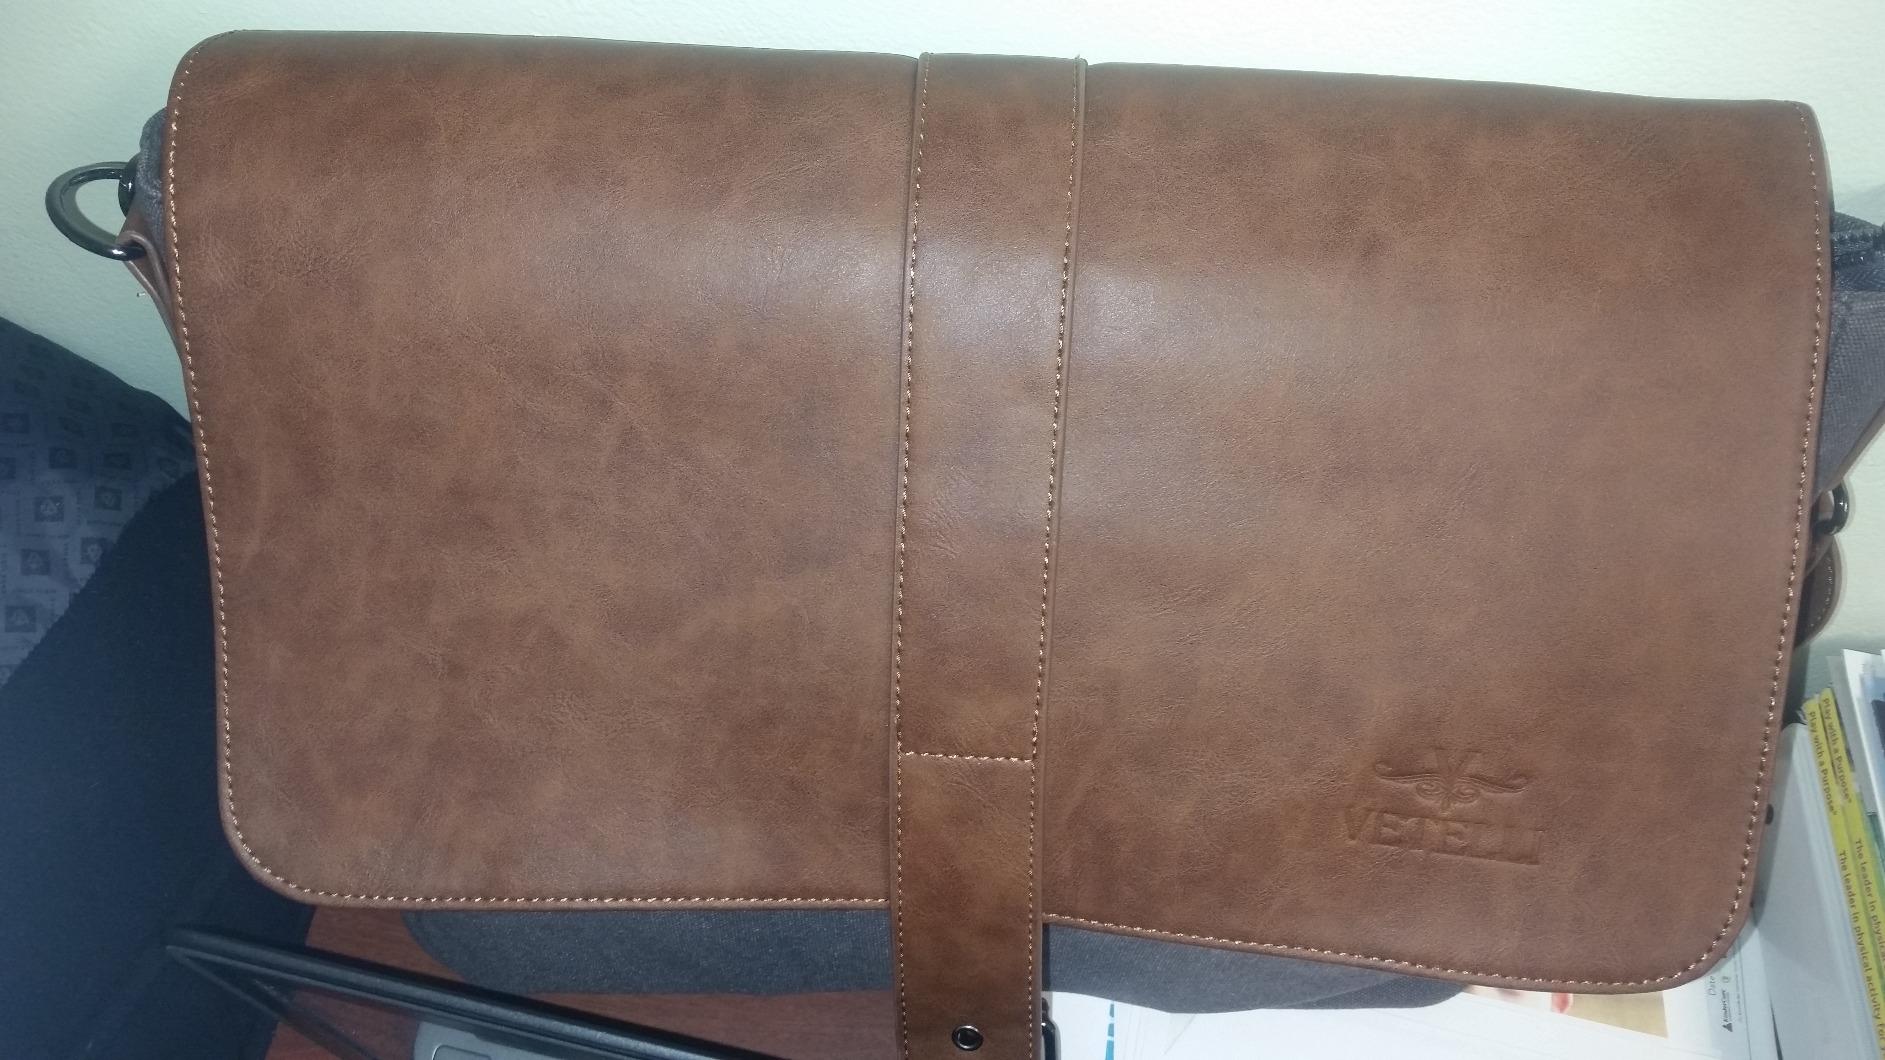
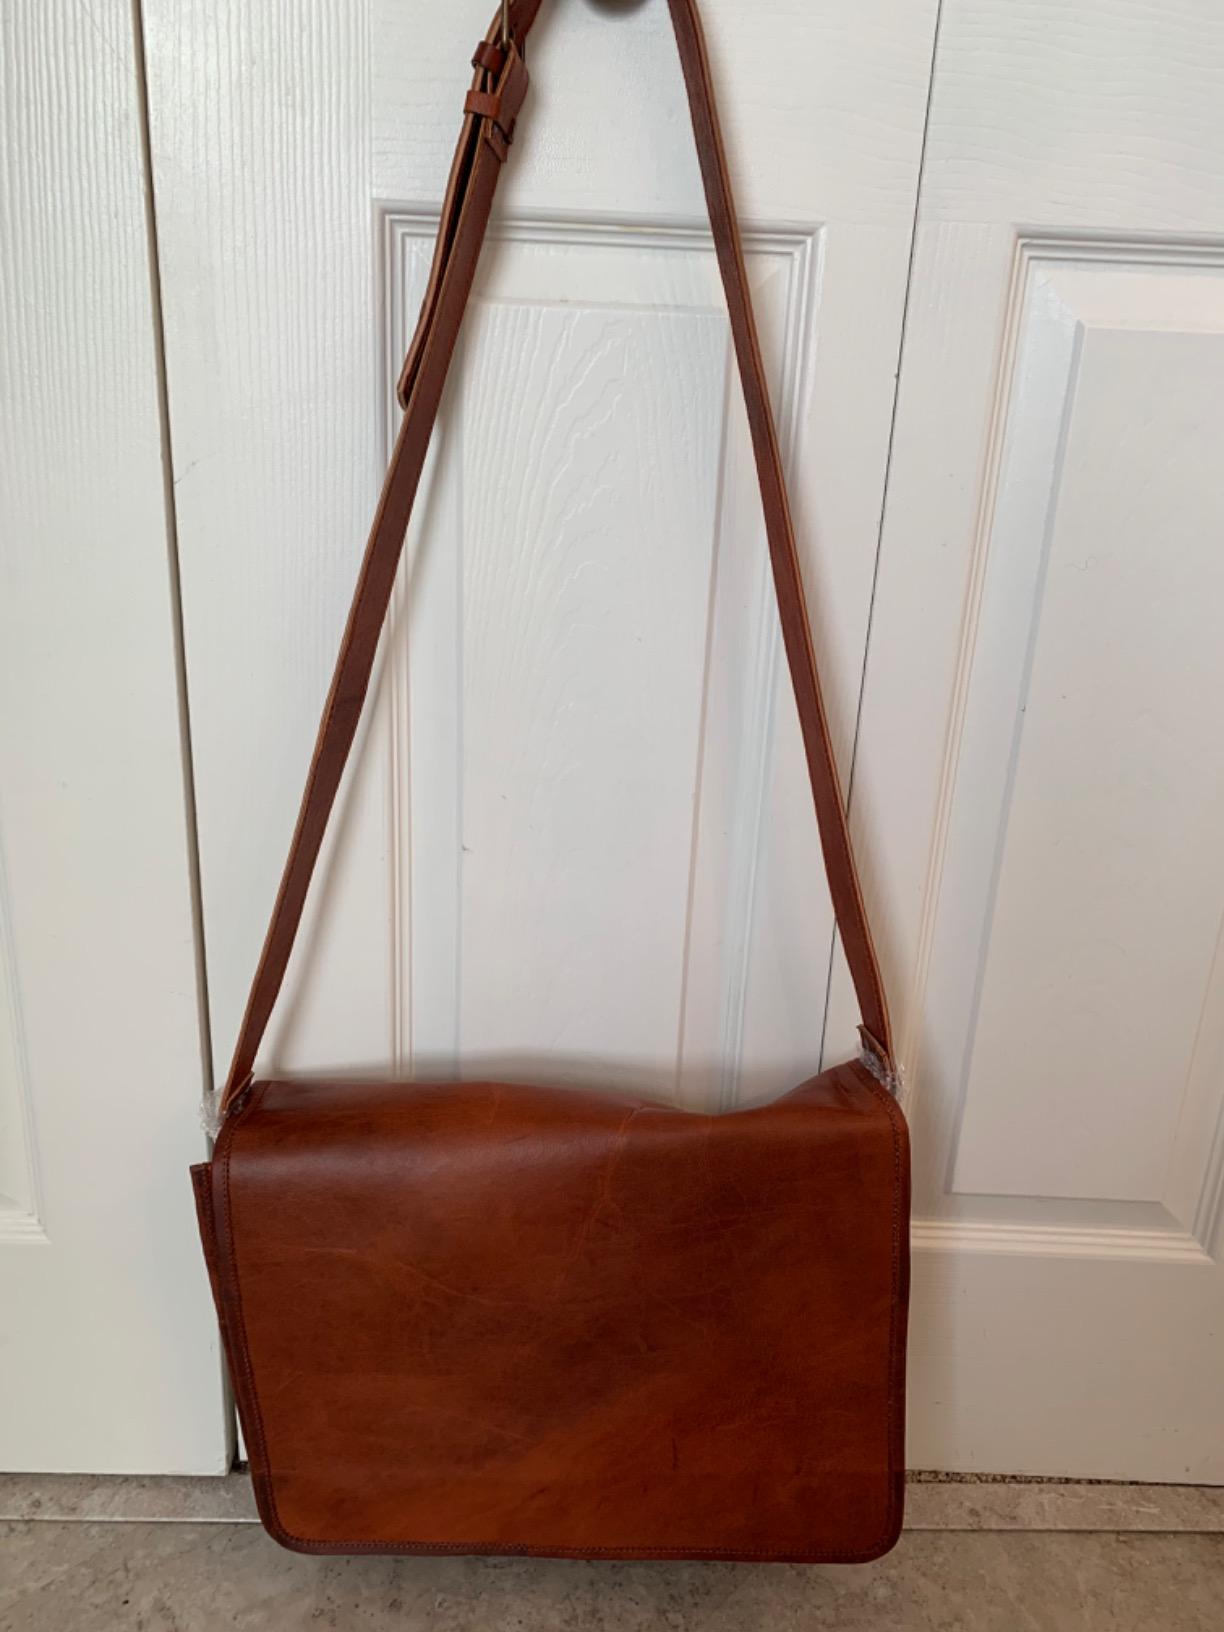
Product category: bag
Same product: no